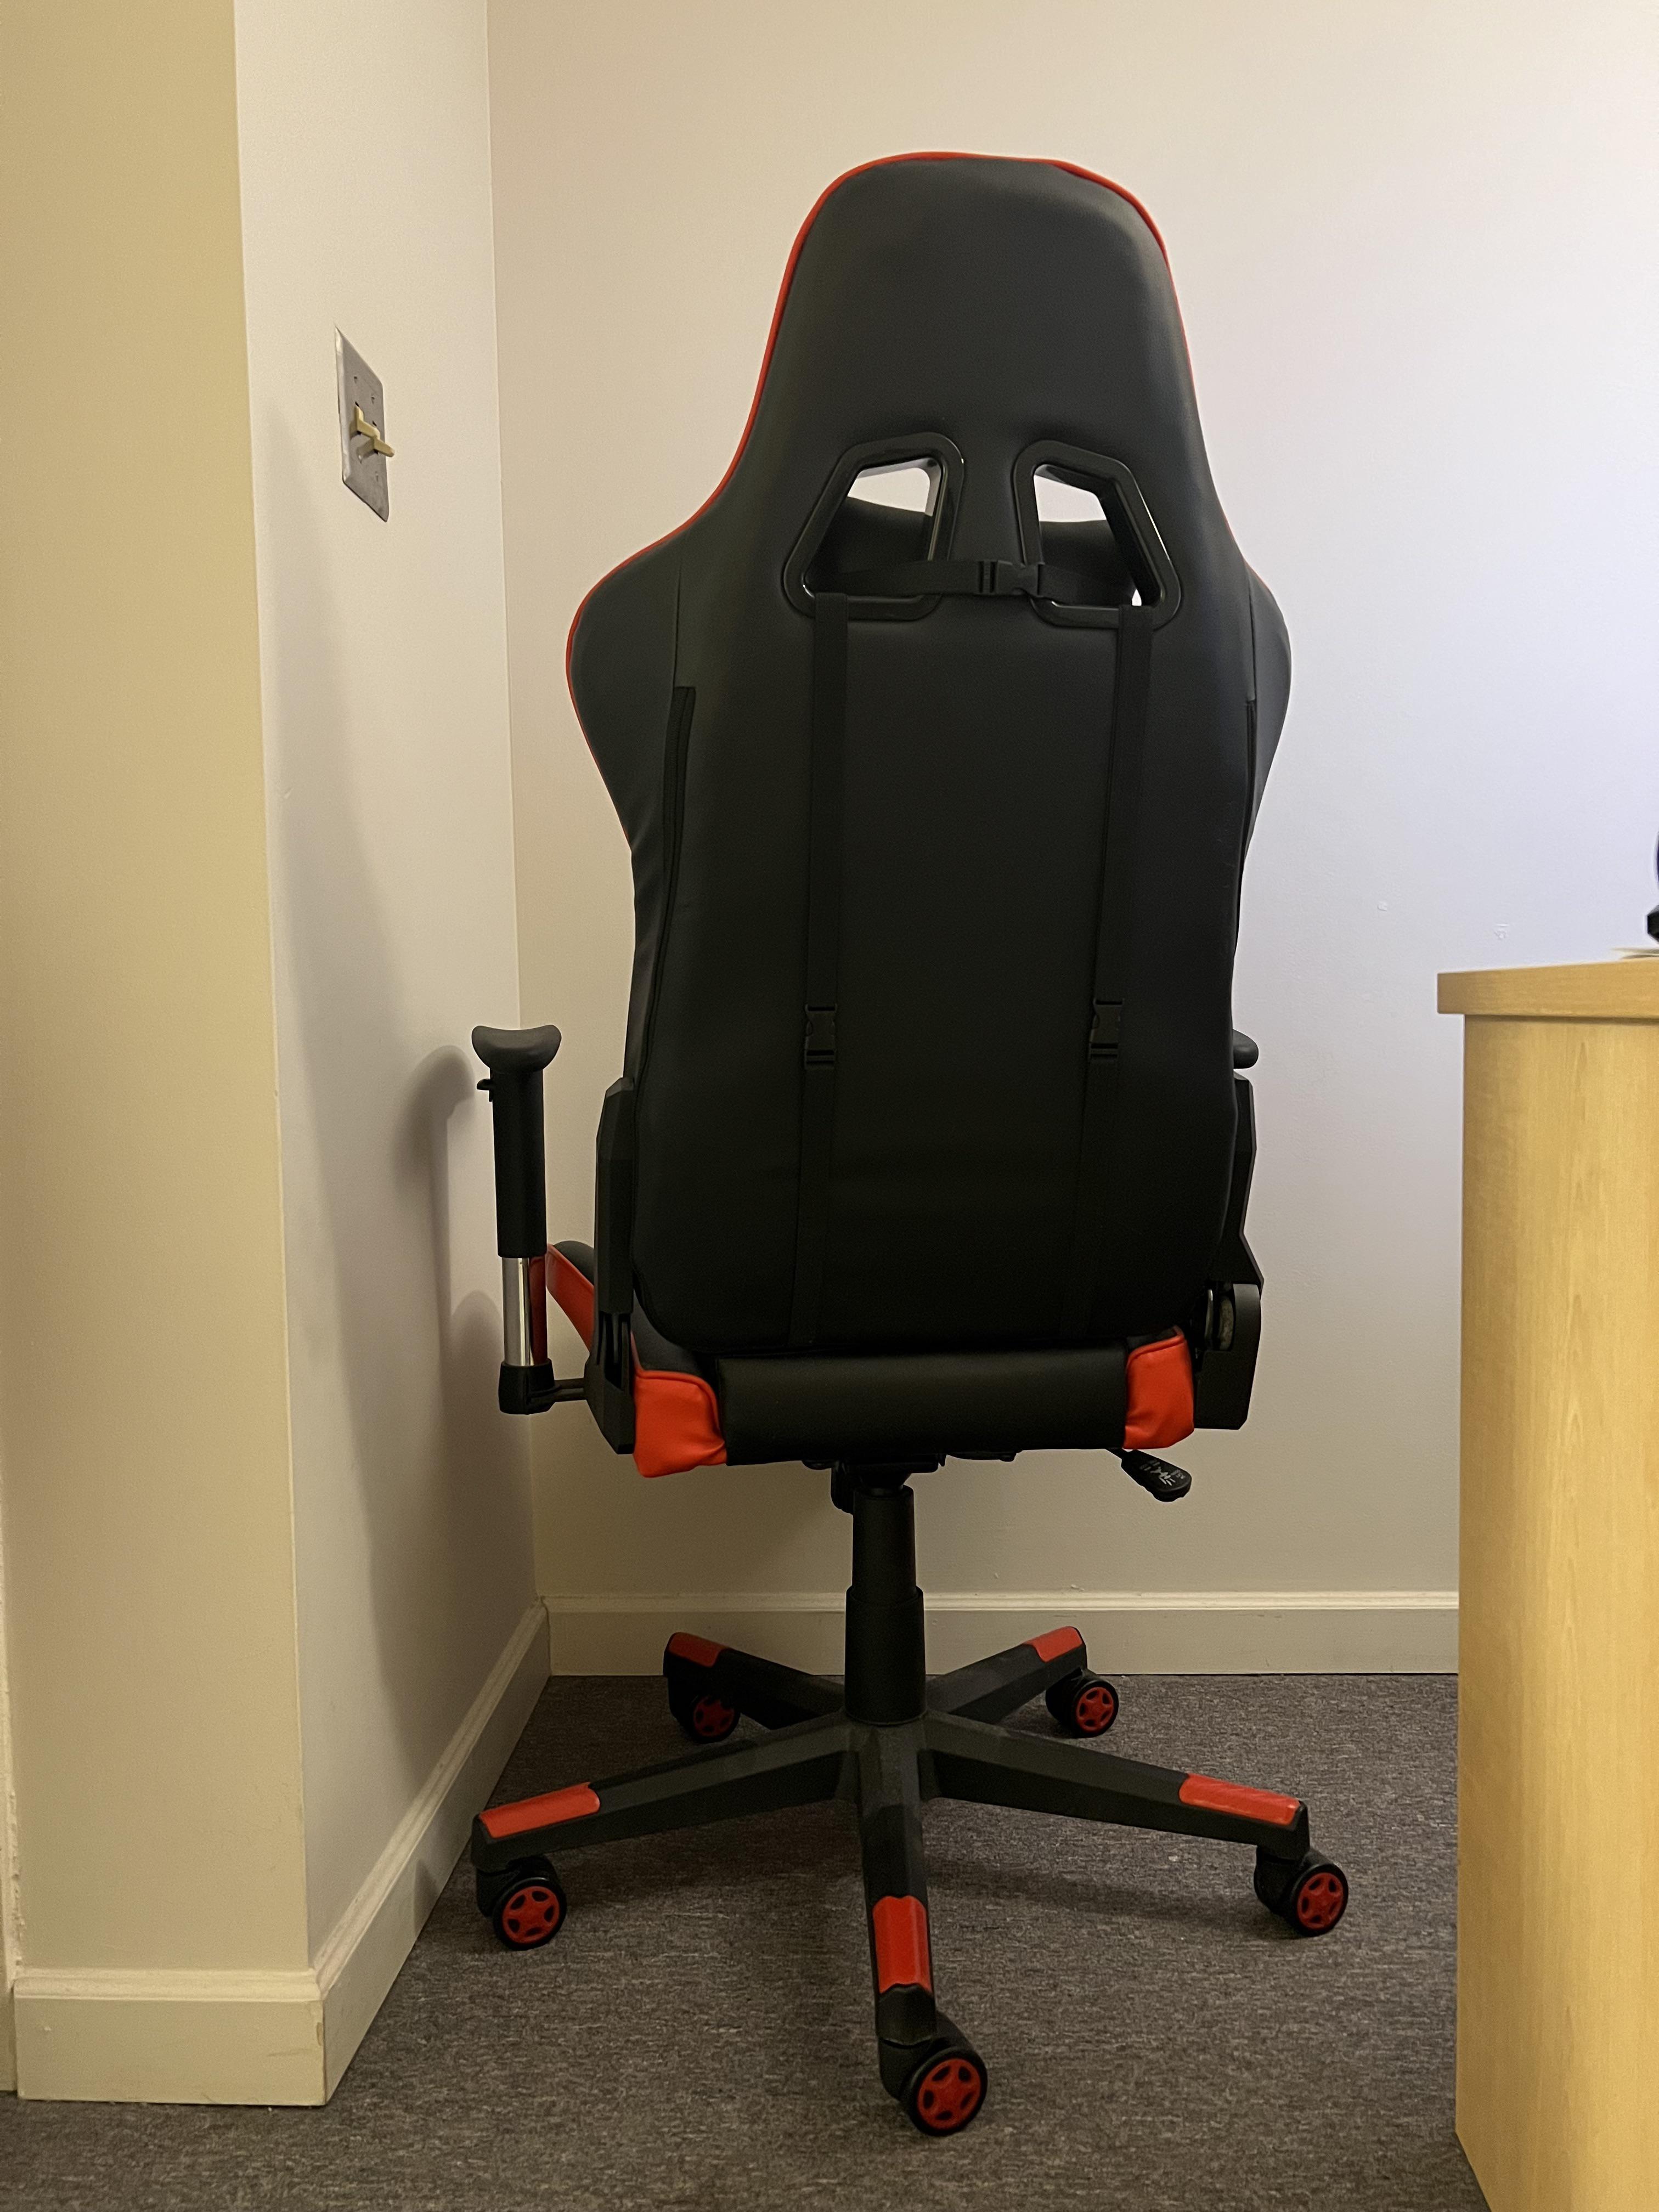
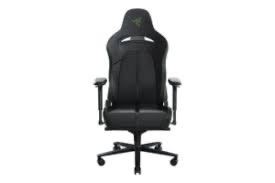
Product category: items_chair
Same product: no